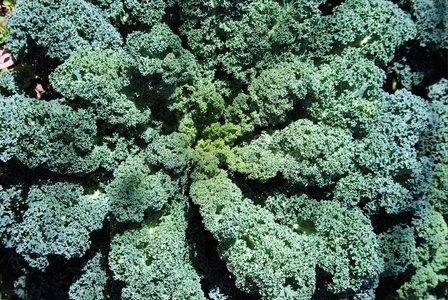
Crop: unknown
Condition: cabbage